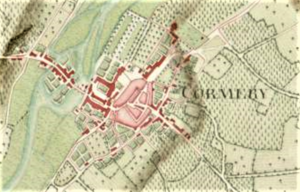
Cormery sur l'atlas de Trudaine
Cormery est une commune française de la vallée de l'Indre située dans le département d'Indre-et-Loire en région Centre-Val de Loire.